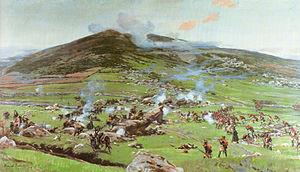
François Amable Ruffin, né le 31 août 1771 à Bolbec en Seine-Maritime, et mort le 15 mai 1811 à Portsmouth au Royaume-Uni, est un général de division français du Premier Empire. Distingué à Friedland en 1807, il passe en Espagne sous les ordres du maréchal Victor et mène sa division sur de nombreux champs de bataille, de Somosierra à Uclès et de Talavera à Barrosa où il est grièvement blessé et fait prisonnier par les Britanniques. Il succombe à ses blessures à Portsmouth le 15 mai 1811.